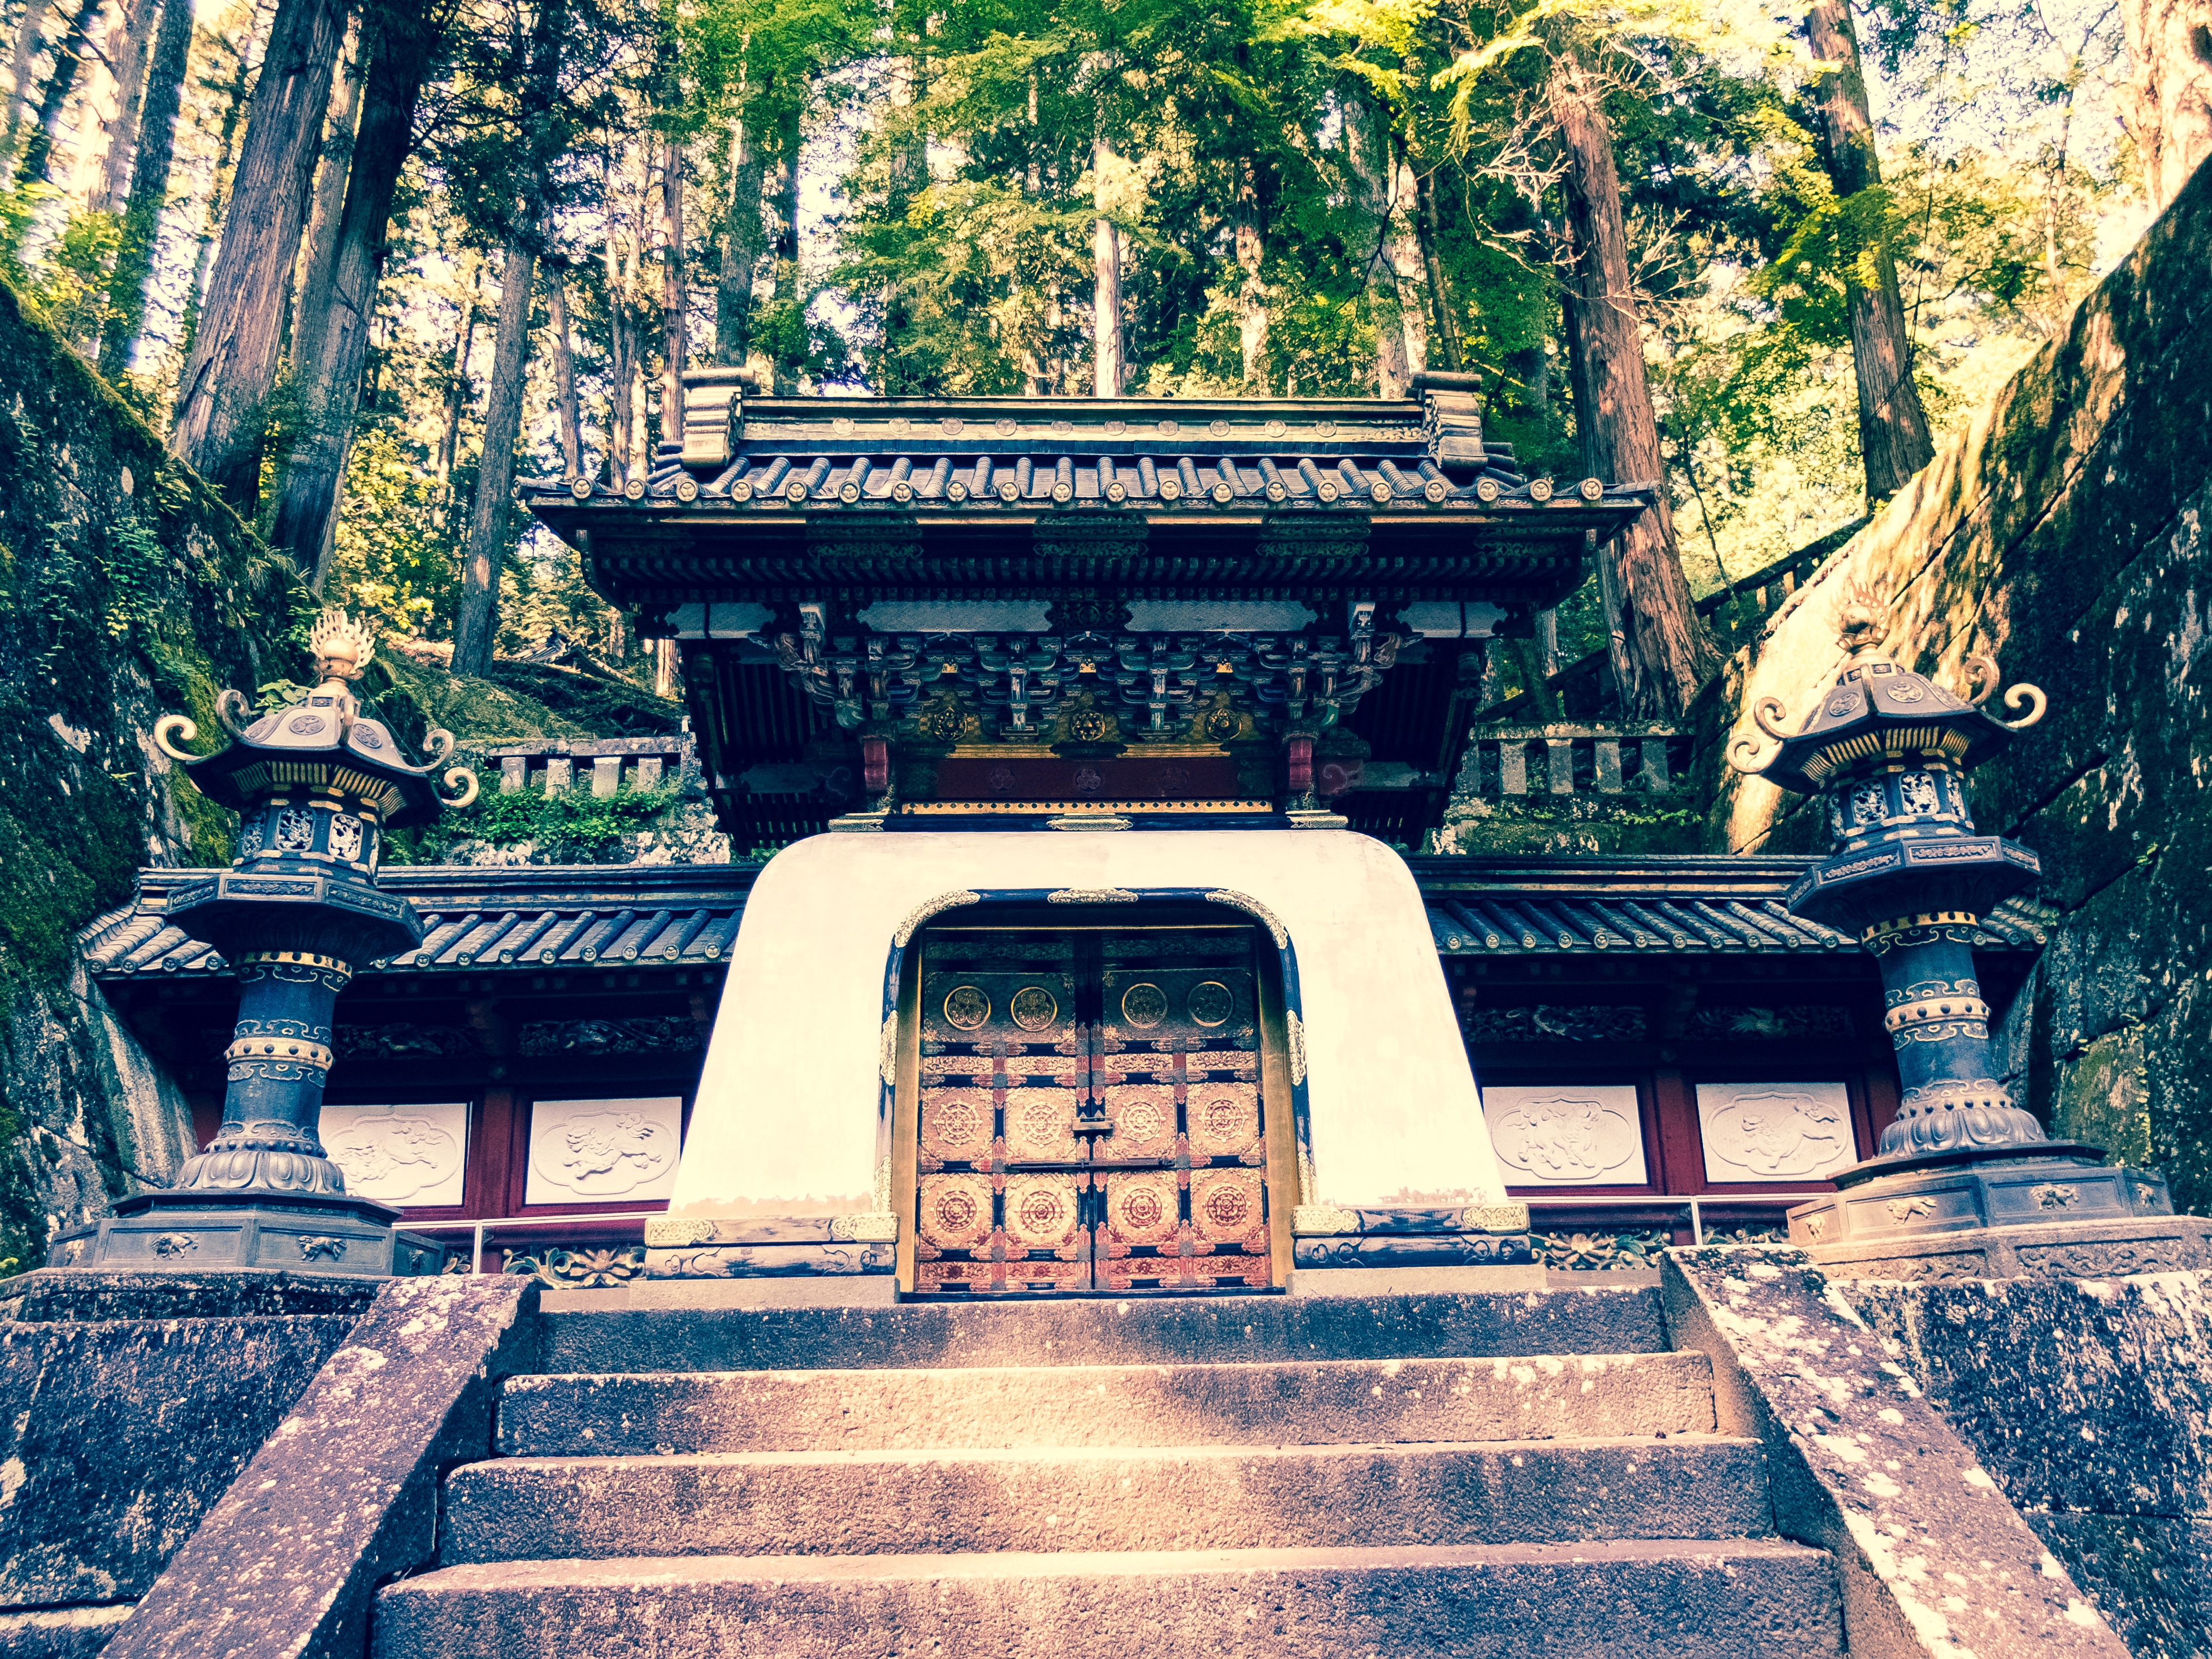
landmark, building, house, architecture, mansion, estate, palace, shrine, temple, ancient history, place of worship, travel